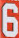
Number: 6